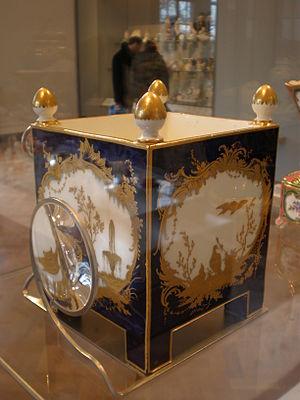
La Manufacture de Vincennes était une manufacture de porcelaine tendre créée en 1740 dans l'enceinte du château de Vincennes, qui fut transférée en 1756 à Sèvres pour constituer la Manufacture de Sèvres.